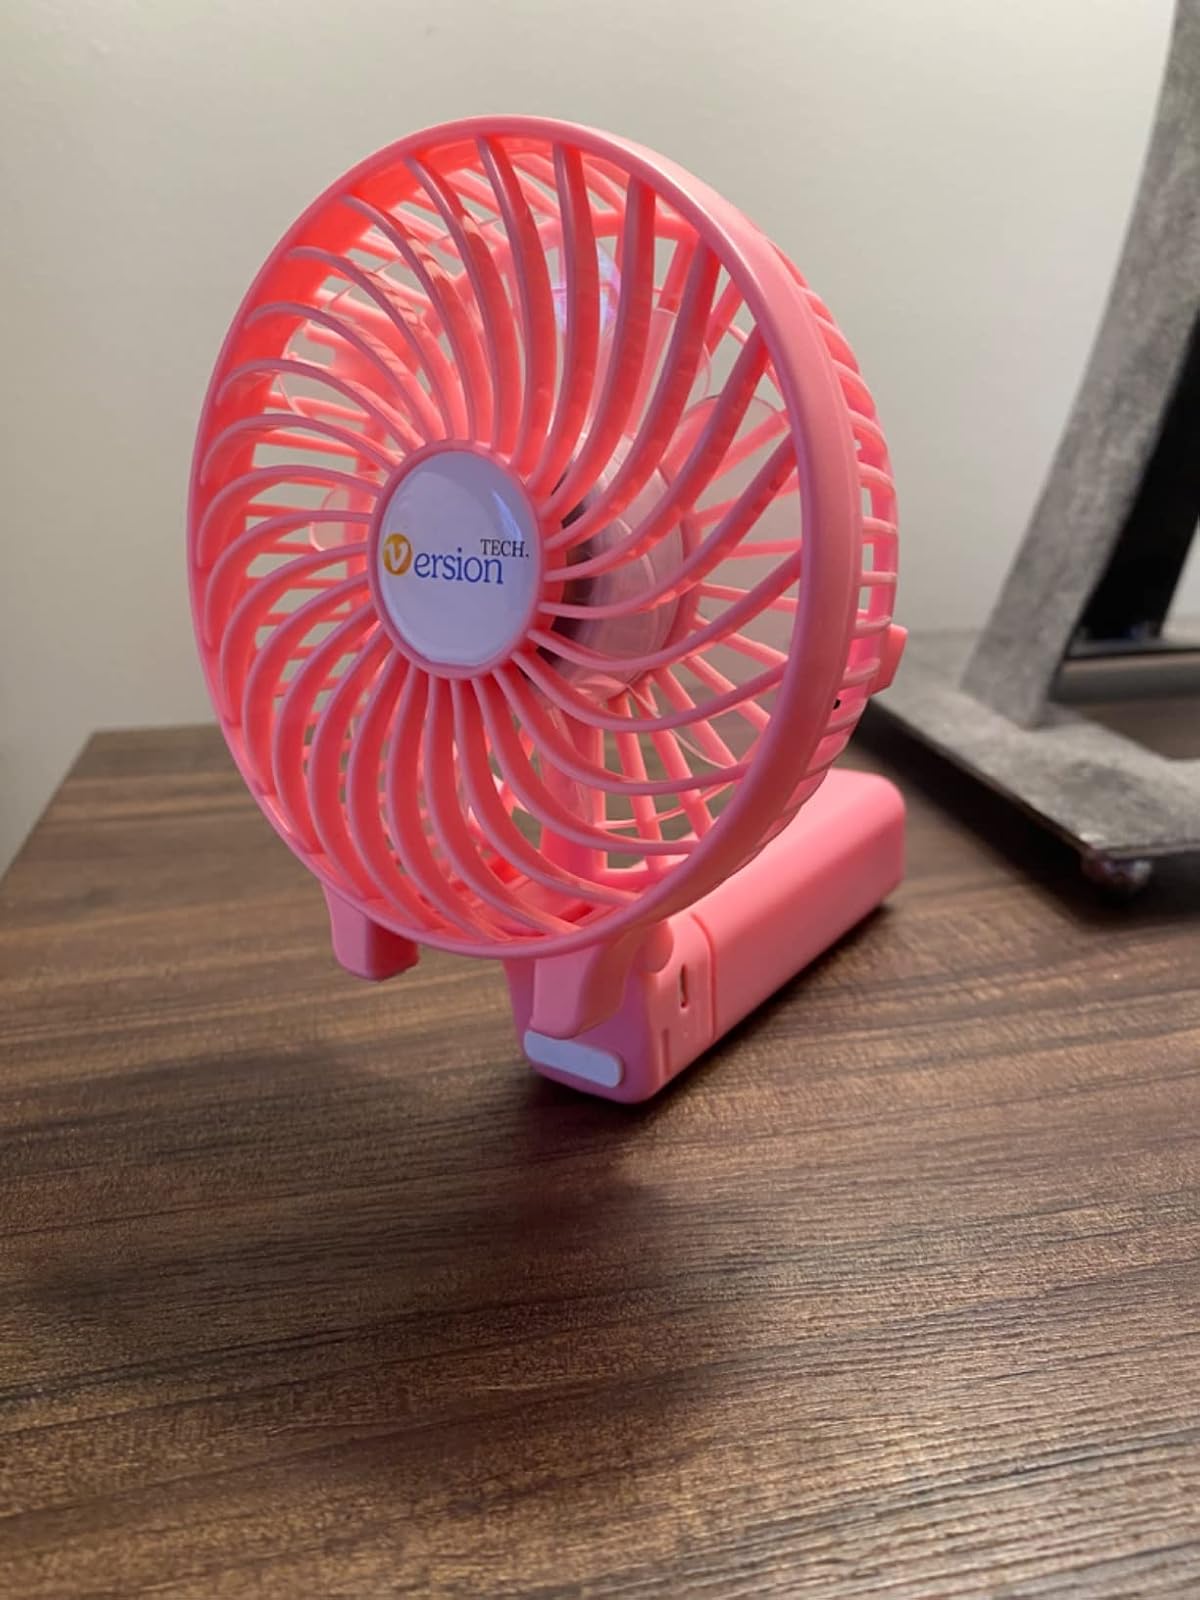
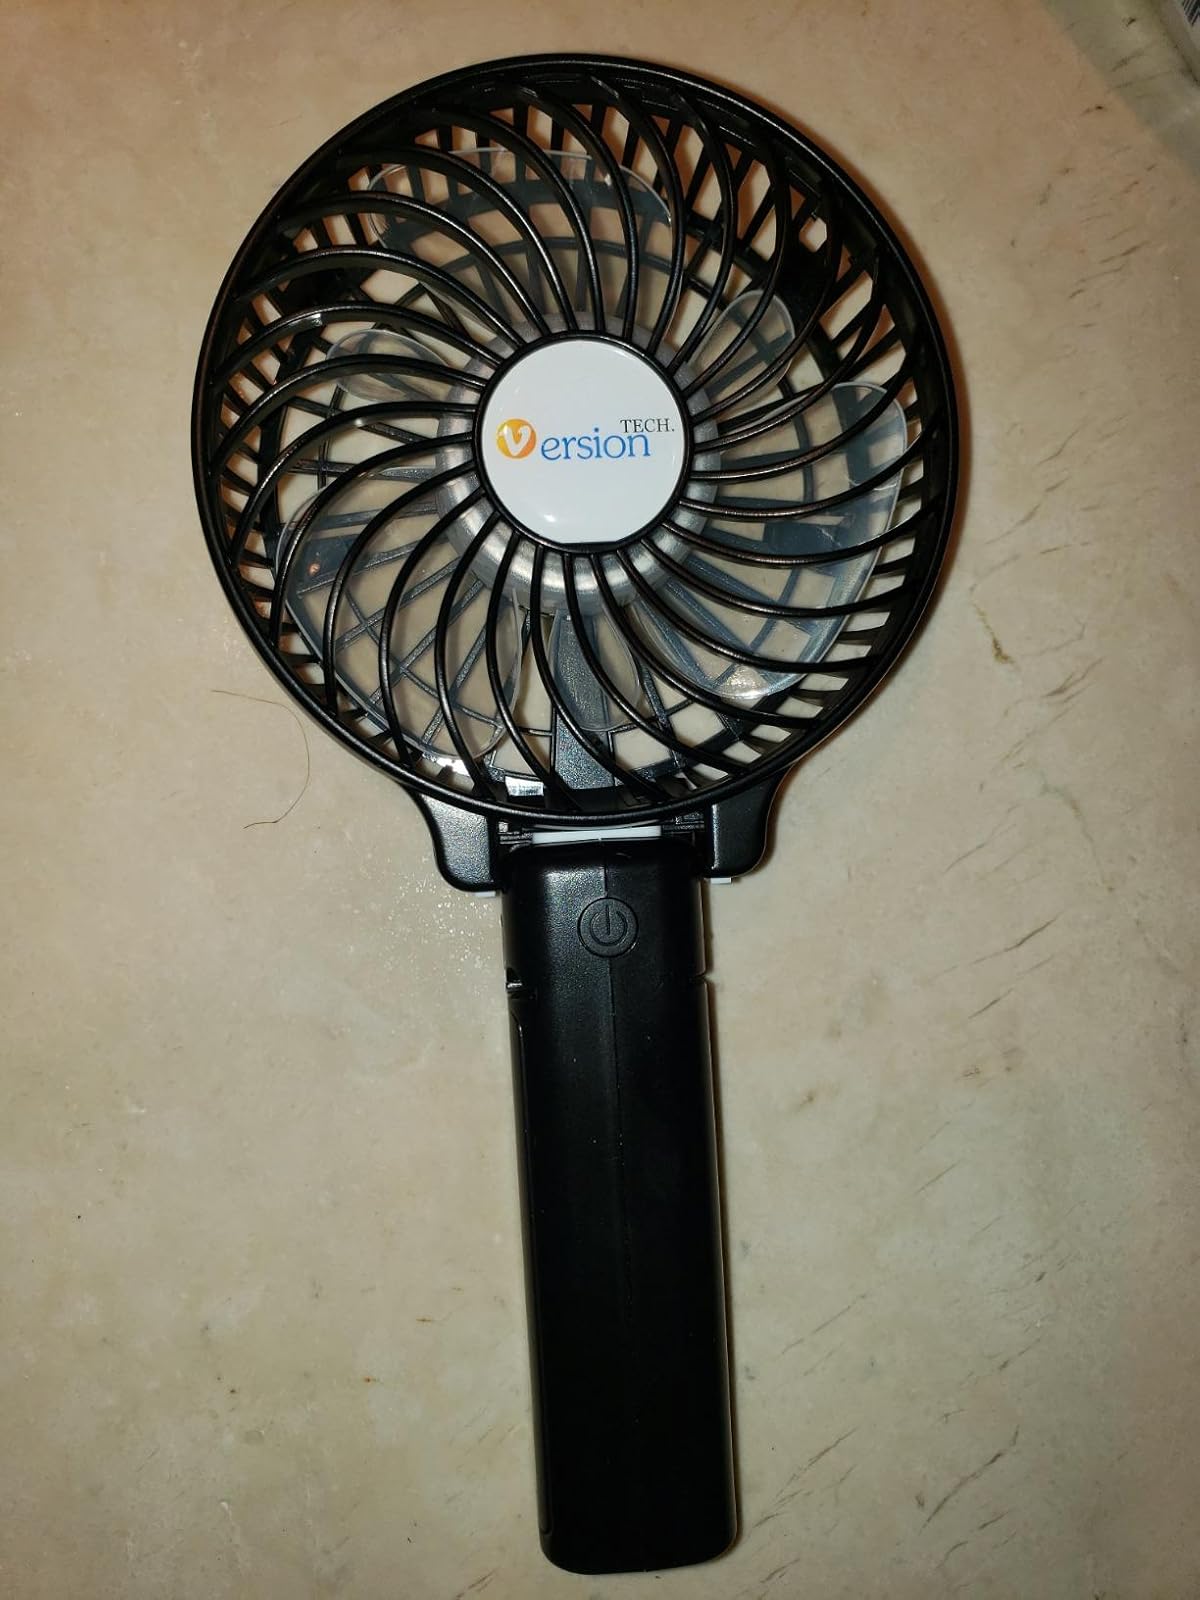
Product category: fan
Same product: no